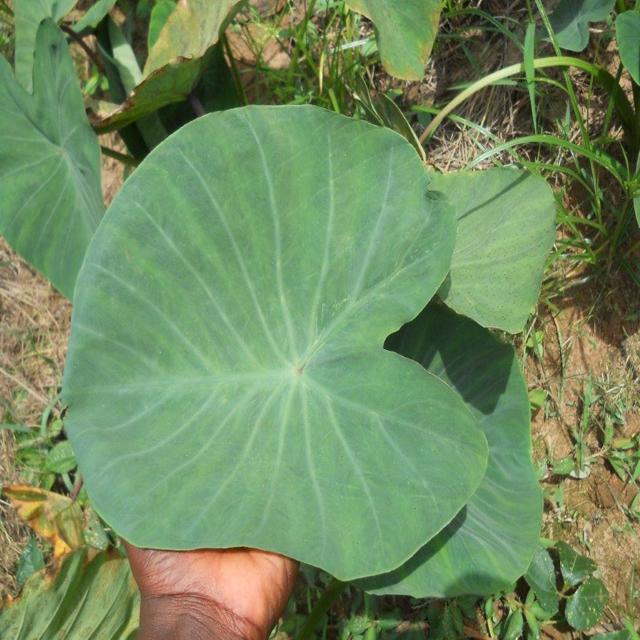
Label: Healthy